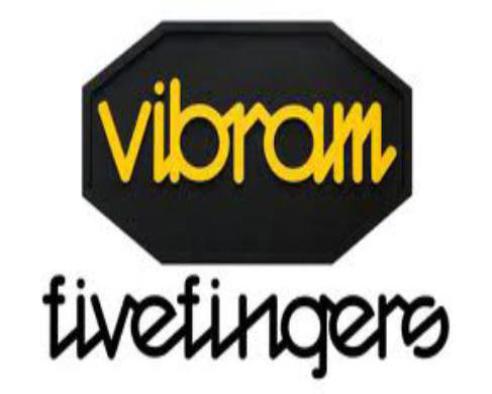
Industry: Clothes